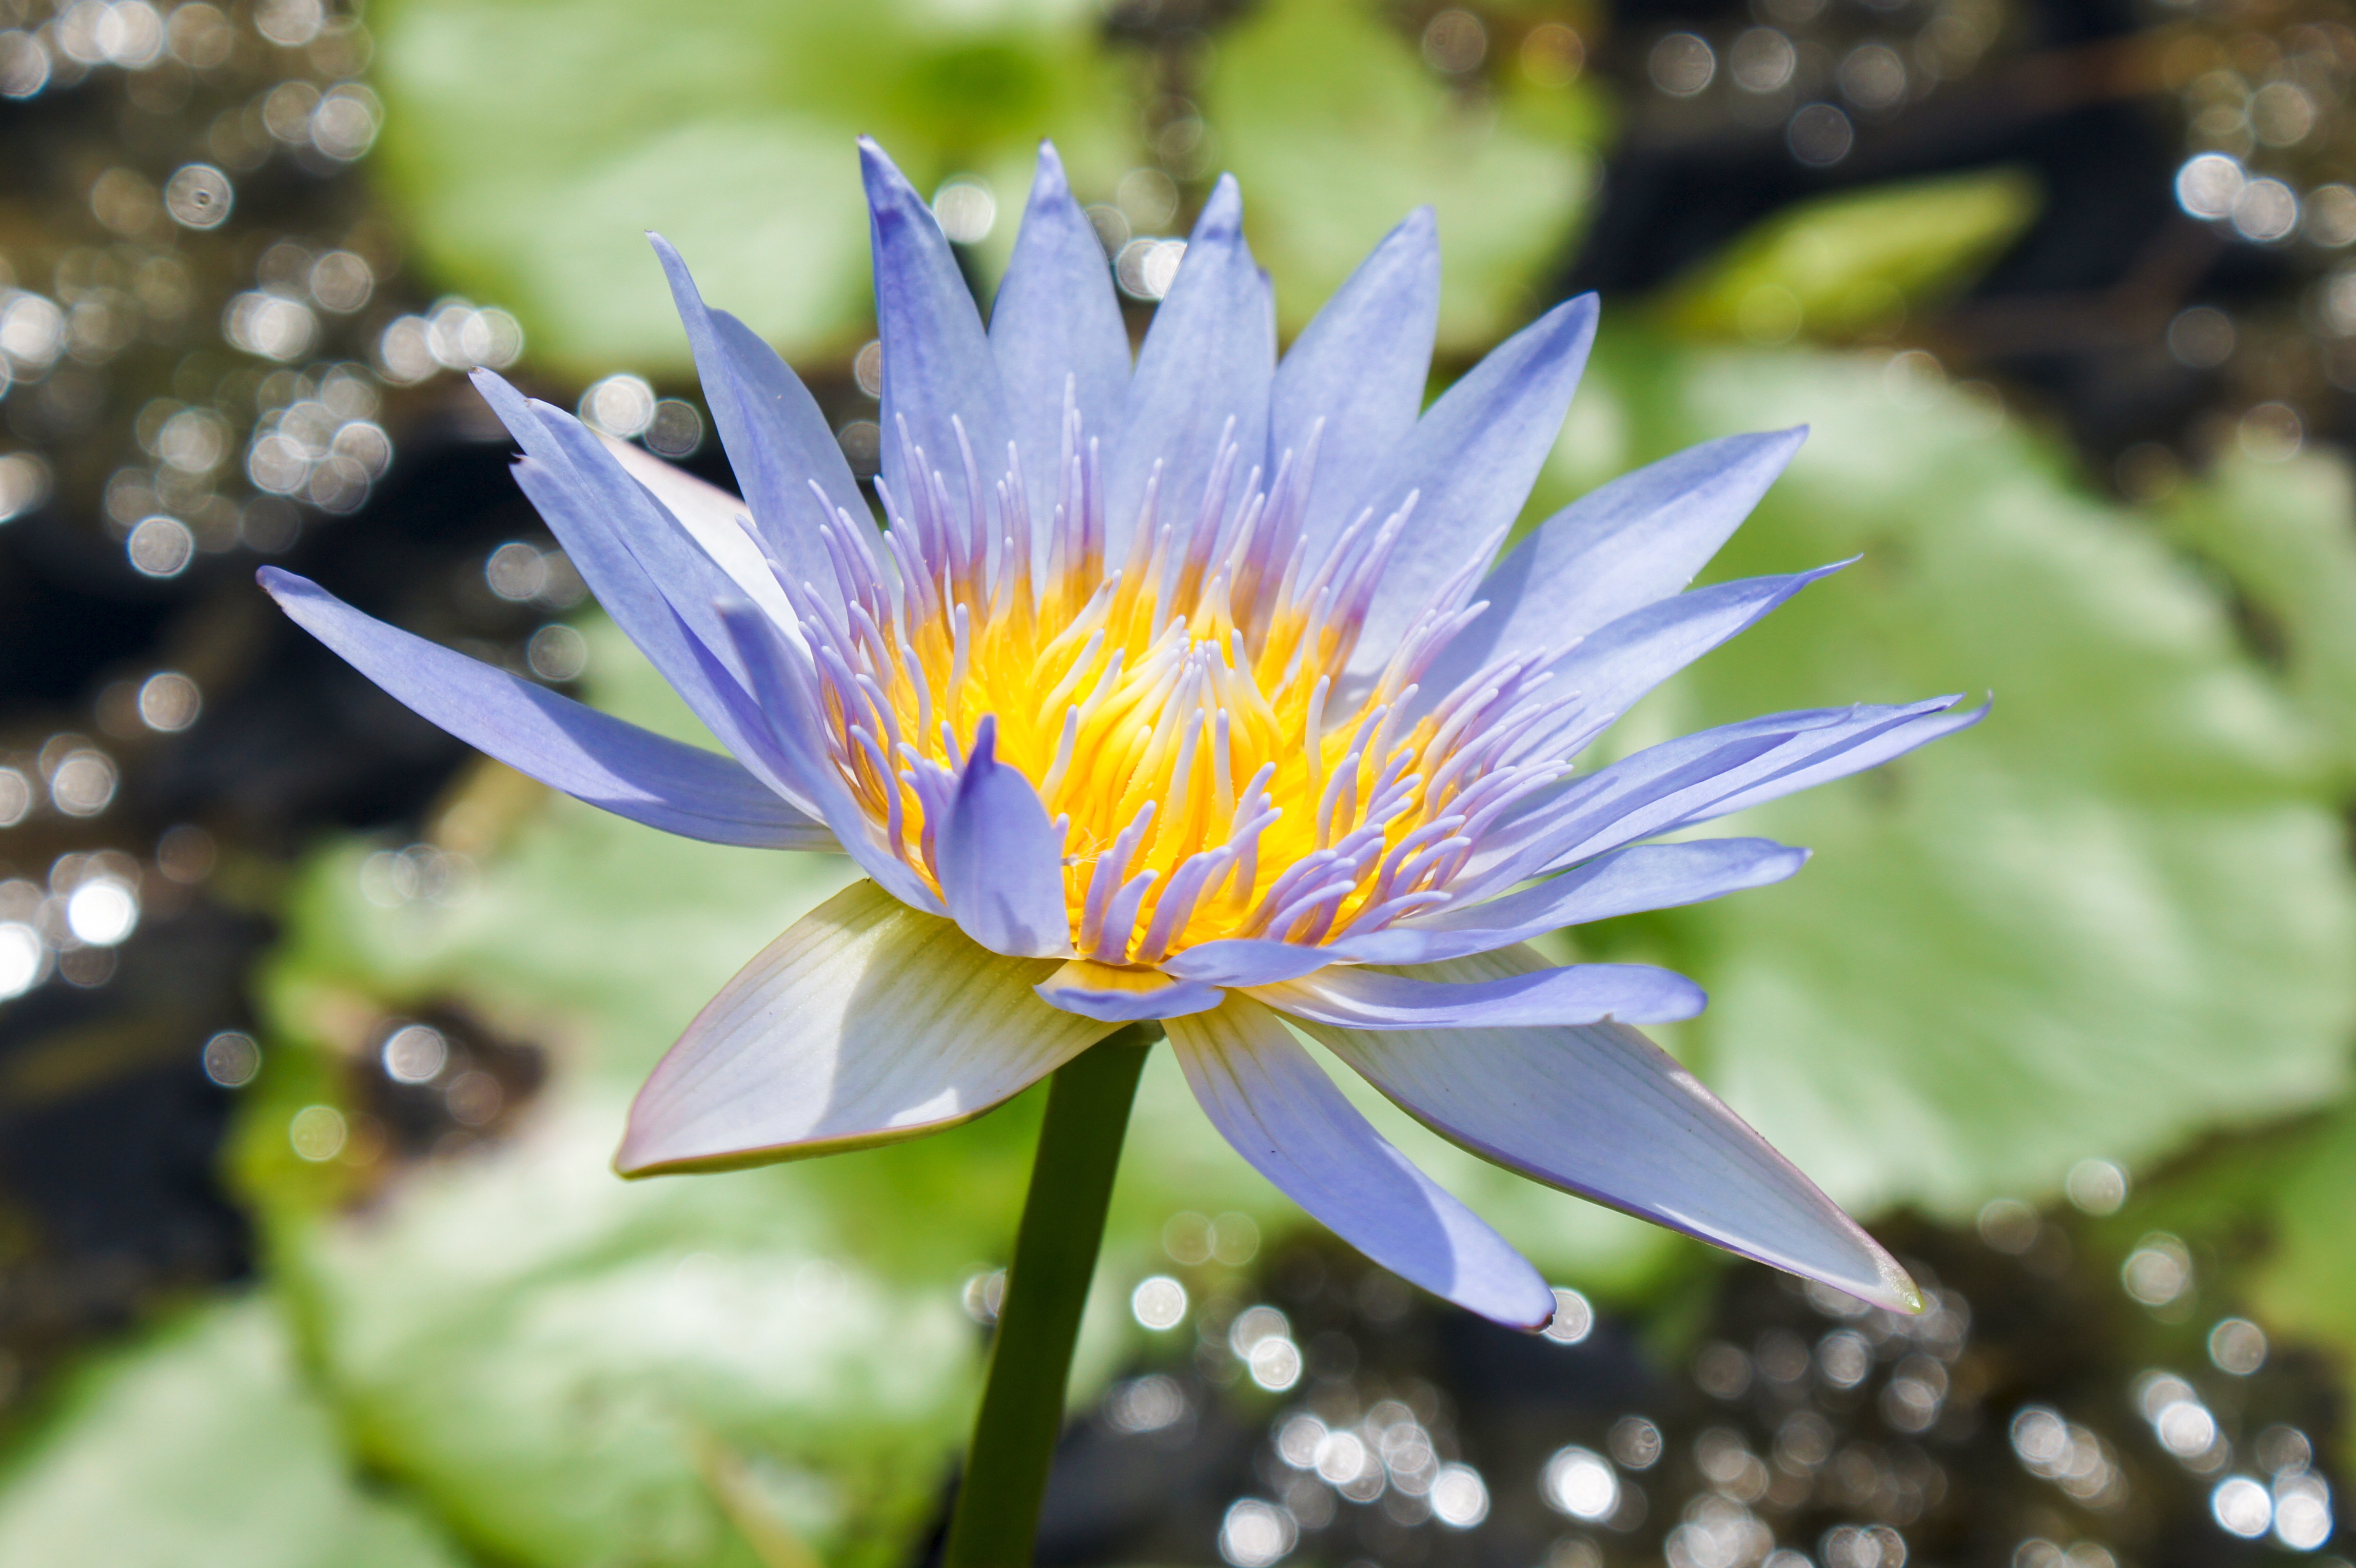
water, nature, blossom, plant, photography, meadow, leaf, flower, petal, summer, floral, daisy, green, botany, garden, flora, wildflower, close up, lotus, lily, macro photography, flowering plant, flo, land plant